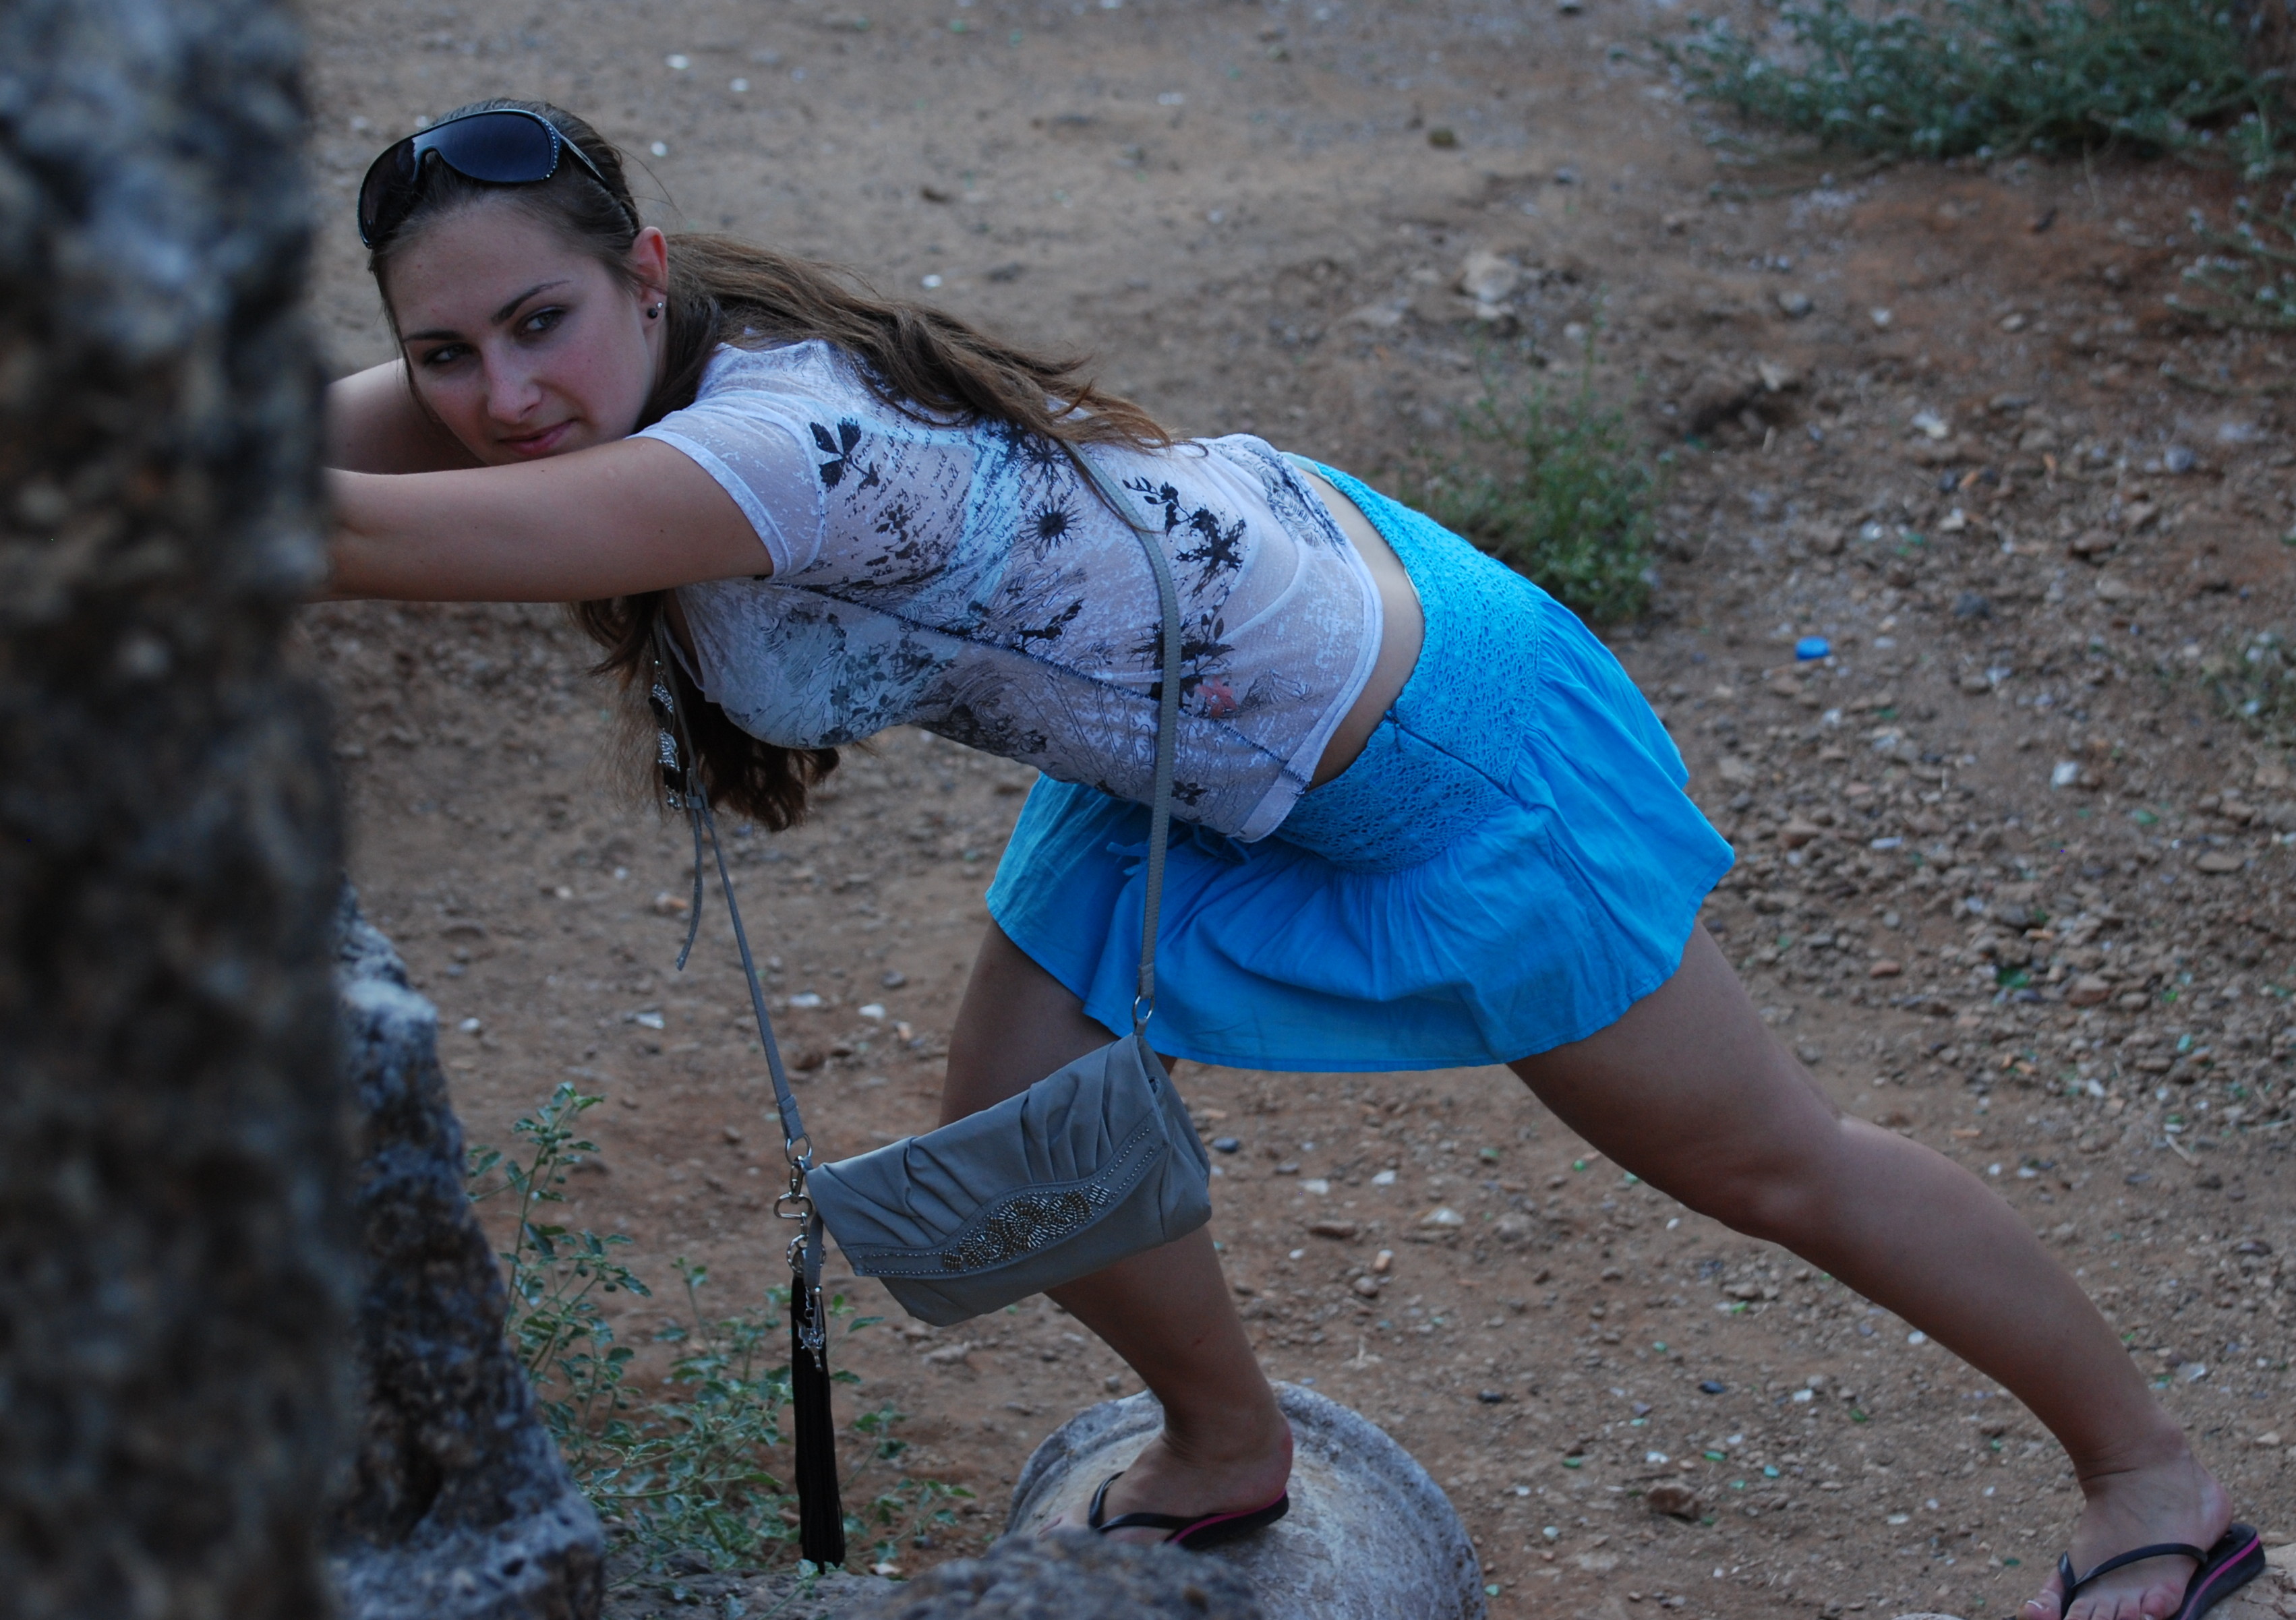
person, people, girl, woman, street, play, spring, mud, soil, child, blue, nikon, lady, candid, girls, turkey, d80, turkei, nikond80, turkiye, turquia, turchia